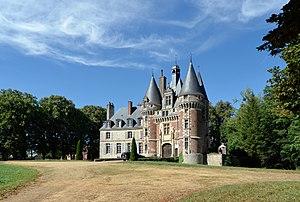
Château de Saint-Agil - Saint-Agil, Loir-et-Cher
Saint-Agil est une ancienne commune française située dans le département de Loir-et-Cher en région Centre-Val de Loire.